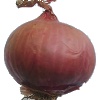
Label: Onion Red 1